Tateno Station (Kumamoto)

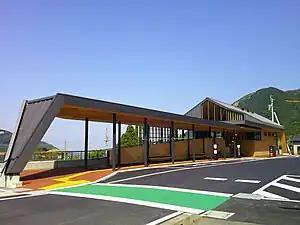
New station building completed in 2023

is a railway station in Minamiaso, Kumamoto, Japan. It is jointly operated by JR Kyushu and the Minami Aso Railway and is a transfer station between the JR Kyushu Hōhi Main Line and the Minami Aso Takamori Line. The station has a three-stage switchback that trains need to execute in order to proceed to , the next station on the Hōhi Main Line.